Jess French

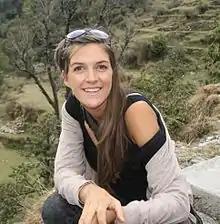
French in 2006

Jess French is a British television personality, veterinarian and author. She is the presenter of a television programme called Minibeast Adventure with Jess which has aired on CBeebies. French is also a best-selling children's author and a regular contributor to science, music and literary festivals such as Hay Festival, Edinburgh festival, Cheltenham Science Festival, Bath Festival of Children's Literature, Latitude and Norwich Science Festival and printed press such as "The Guardian", BBC Wildlife, The Week.